Marojejy National Park

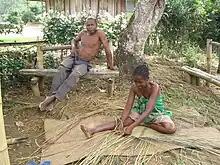
Fiber for weaving, like many other materials utilized in the traditional lifestyles of the people of the region, is obtained from the forests.

The local people have traditionally utilized material from the forest, whether for use in their architecture, to make pirogues (dugout canoes), to provide fiber for weaving, to provide firewood, to gather leaves for traditional medicine, or to flavor their drinks. Most of the residents are subsistence rice farmers who cultivate irrigated paddies in valleys or who plant on hillsides that have been cleared and burned (slash and burn agriculture, known locally as "tavy"). The swamps which formerly covered vast areas of Andapa Basin have been converted to rice paddies which are intensively cultivated; however the Tsimihety traditionally practice slash and burn techniques on the hillsides in preference to irrigated rice fields. Coffee was an important cash crop before market prices fell in the 1970s, but vanilla remains an important crop for the area. Until the mid-2000s, vanilla prices were high, but they have since fallen off significantly. The crash of vanilla prices, along with a rapidly growing population and steady decrease in cultivatable land, has resulted in widespread and extreme poverty. Between January and April, before the main rice harvest, many people in the region do not receive enough food to eat. The Sava Region, which includes Marojejy, is the poorest region in Madagascar, and in 2011, continued rises in global food prices—particularly that of imported rice—has made obtaining food more difficult for rural families.